Slipknot (band)

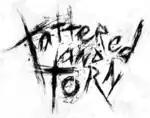
Slipknot's clothing brand logo

Slipknot cited both Korn's self-titled album of 1994 and Limp Bizkit's album "Three Dollar Bill, Y'all$" of 1997 as major influences. However, the band's biggest influence, both on their image and music, has been singer Mike Patton and his bands Mr. Bungle, Fantômas and Faith No More. Corey Taylor even stated that watching Faith No More perform on the 1990 MTV Video Music Awards saved his life. In an interview in 2000 Patton called the Slipknot members "really nice guys".